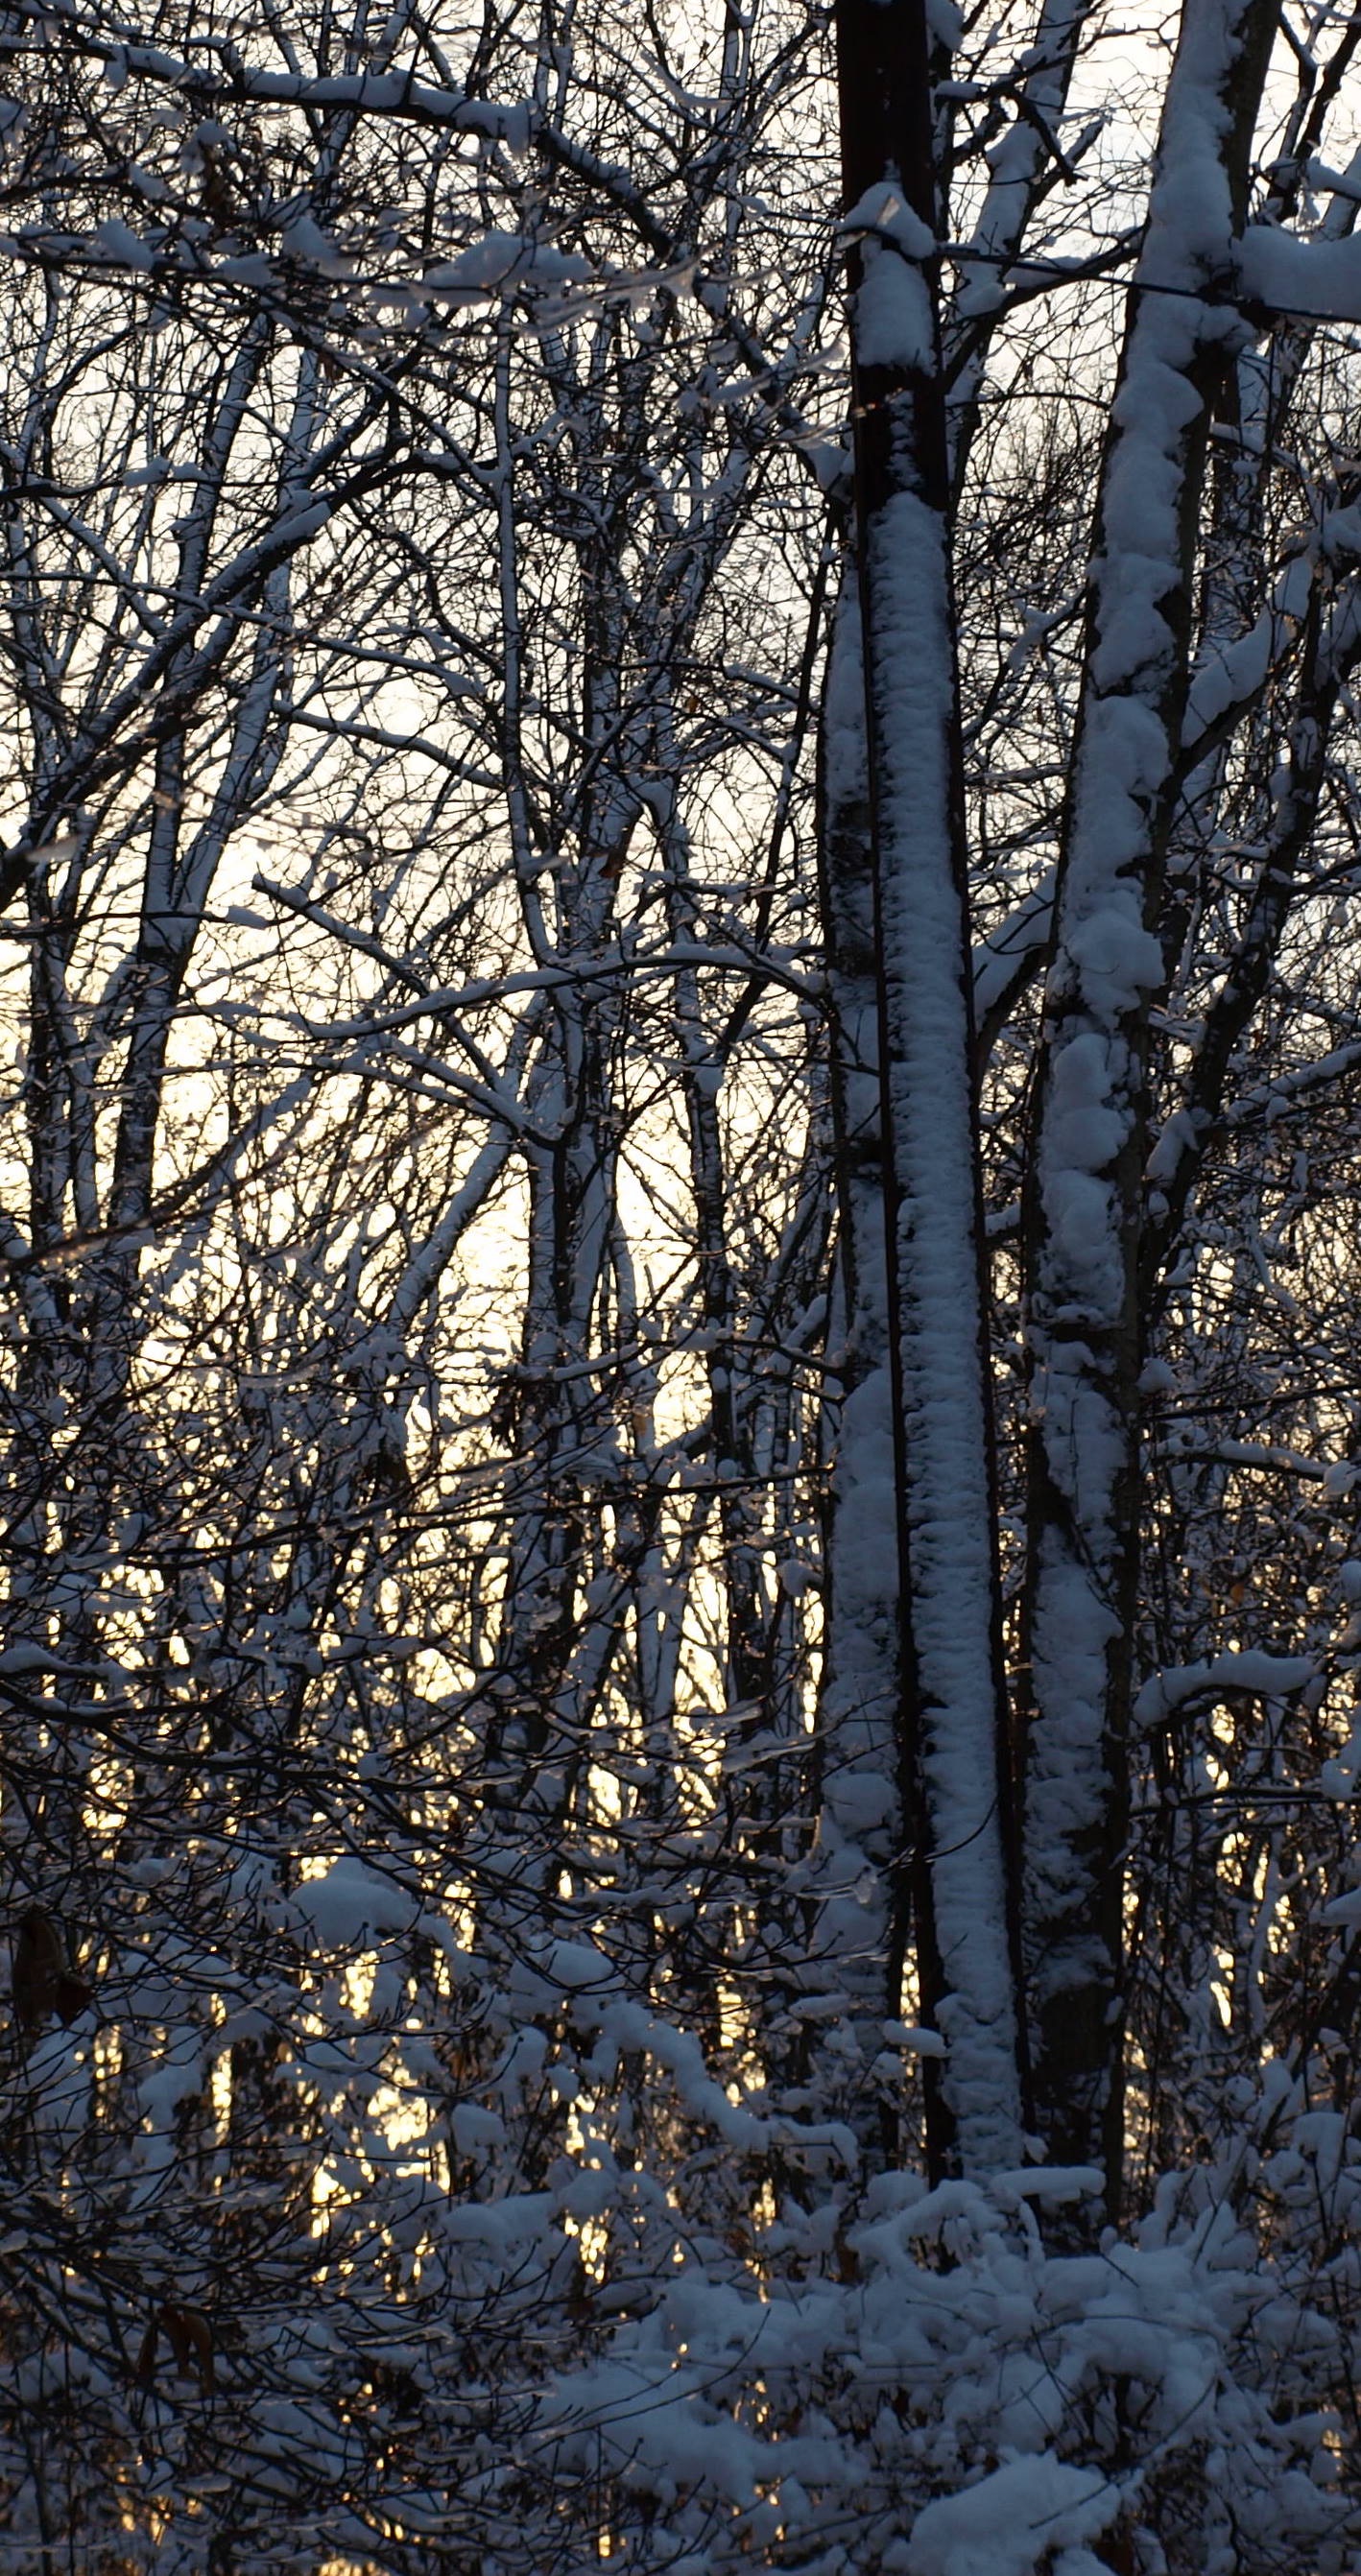
tree, nature, forest, branch, snow, winter, plant, sunlight, leaf, frost, autumn, weather, season, spruce, woodland, habitat, freezing, natural environment, woody plant, land plant